Dave Bancroft

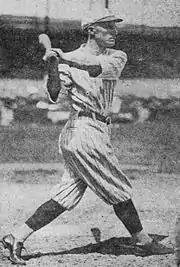
Bancroft in 1920

Serving as team captain, Bancroft began to suffer through leg injuries in 1923. He was also hospitalized with a case of pneumonia during the season. Bancroft returned by the postseason, but batted .091 in the 1923 World Series, which the Yankees won in six games.